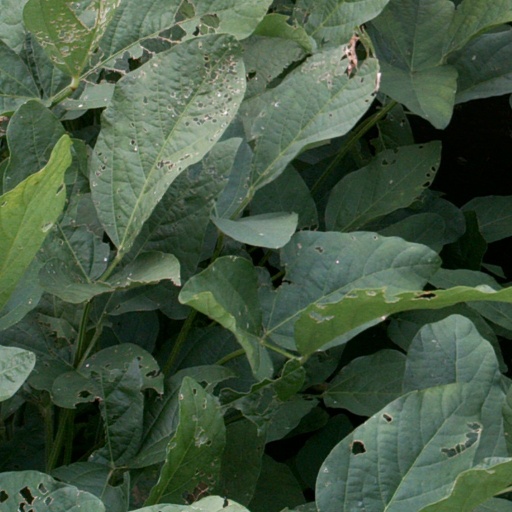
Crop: soybean